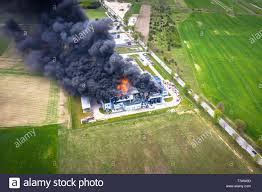
Label: urban_fire